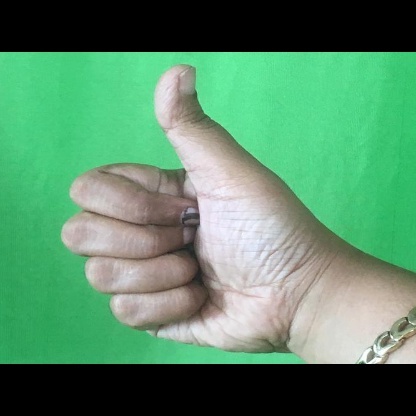
Mudra: Sikharam